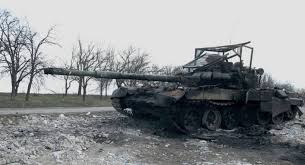
Label: T-72